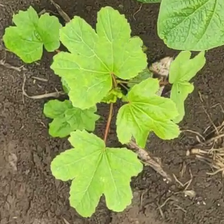
Weed species: Little_Mallow(Malva parviflora)